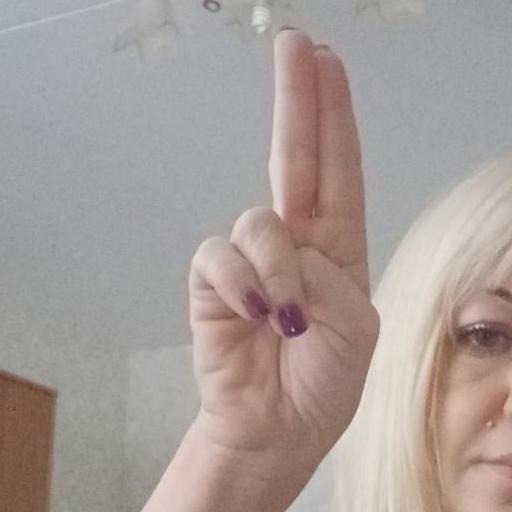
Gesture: two_up